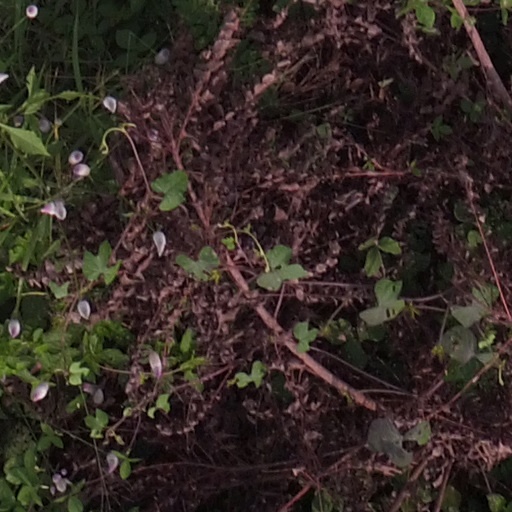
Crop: maize; corn